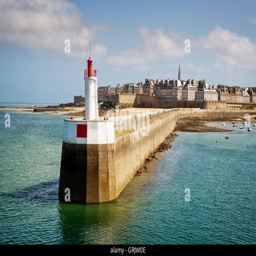
a city on the coast